Electra Bicycle Company

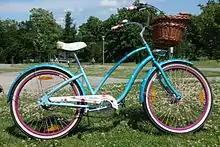
Lady bike, beach cruiser by Electra Bicycle Company

In 2003, the company introduced its Townie model, using a crank forward geometry, marketed as "Flat Foot Technology", where a seated rider's feet can rest flat on the ground — combining aspects of cruiser geometry with recumbent geometry, moving the pedals forward and the seat back. Once the rider starts pedaling, they will experience proper leg extension as a result of the relaxed seat angle and the forward placement of the pedals.